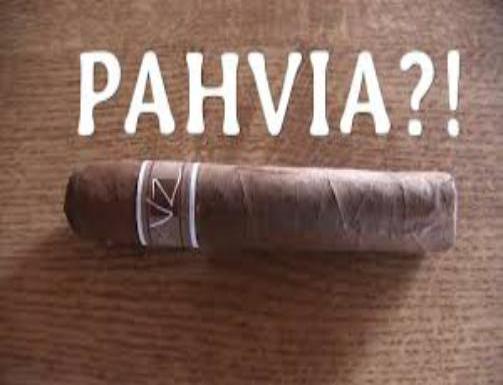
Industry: Necessities